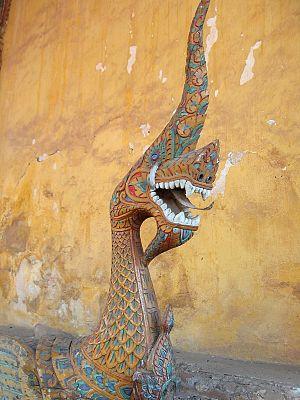
La fête des pirogues, appelé Boun suang heua, ou Boun Xuang heua ou encore Loy Krathong est une fête célébrée chaque année, notamment au Laos, généralement au mois d’octobre, à la fin du carême bouddhique.
Cette liste regroupe les créatures légendaires, c'est-à-dire des créatures dont l’existence a été l’objet de croyances passées ou actuelles.
Le nāga est un être mythique de l'hindouisme, mais le mot veut dire aussi basiquement : serpent. Les nagas dans la religion gardent les trésors de la nature, sont attachés à l'eau et apportent la prospérité. De nombreux temples en Inde vénèrent une statue de serpent ; le serpent est aussi le symbole de la kundalini. La fertilité et l'immortalité sont aussi leurs pouvoirs. Il apparaît que toute divinité du bouddhisme ou du jaïnisme en plus de l'hindouisme a un serpent attaché à sa personnalité, bon ou mauvais.